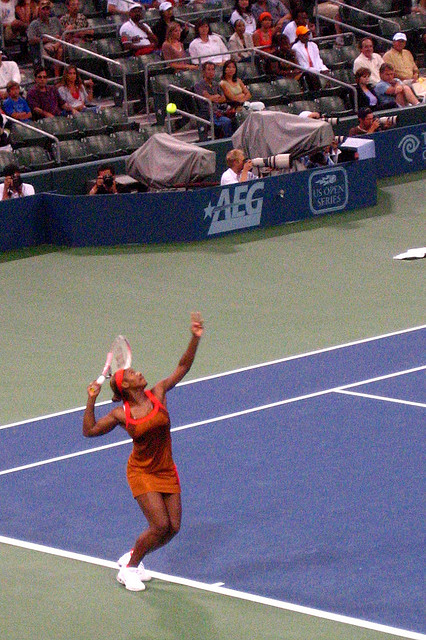
khán giả đang theo dõi động tác phát bóng của nữ vận động viên tennis